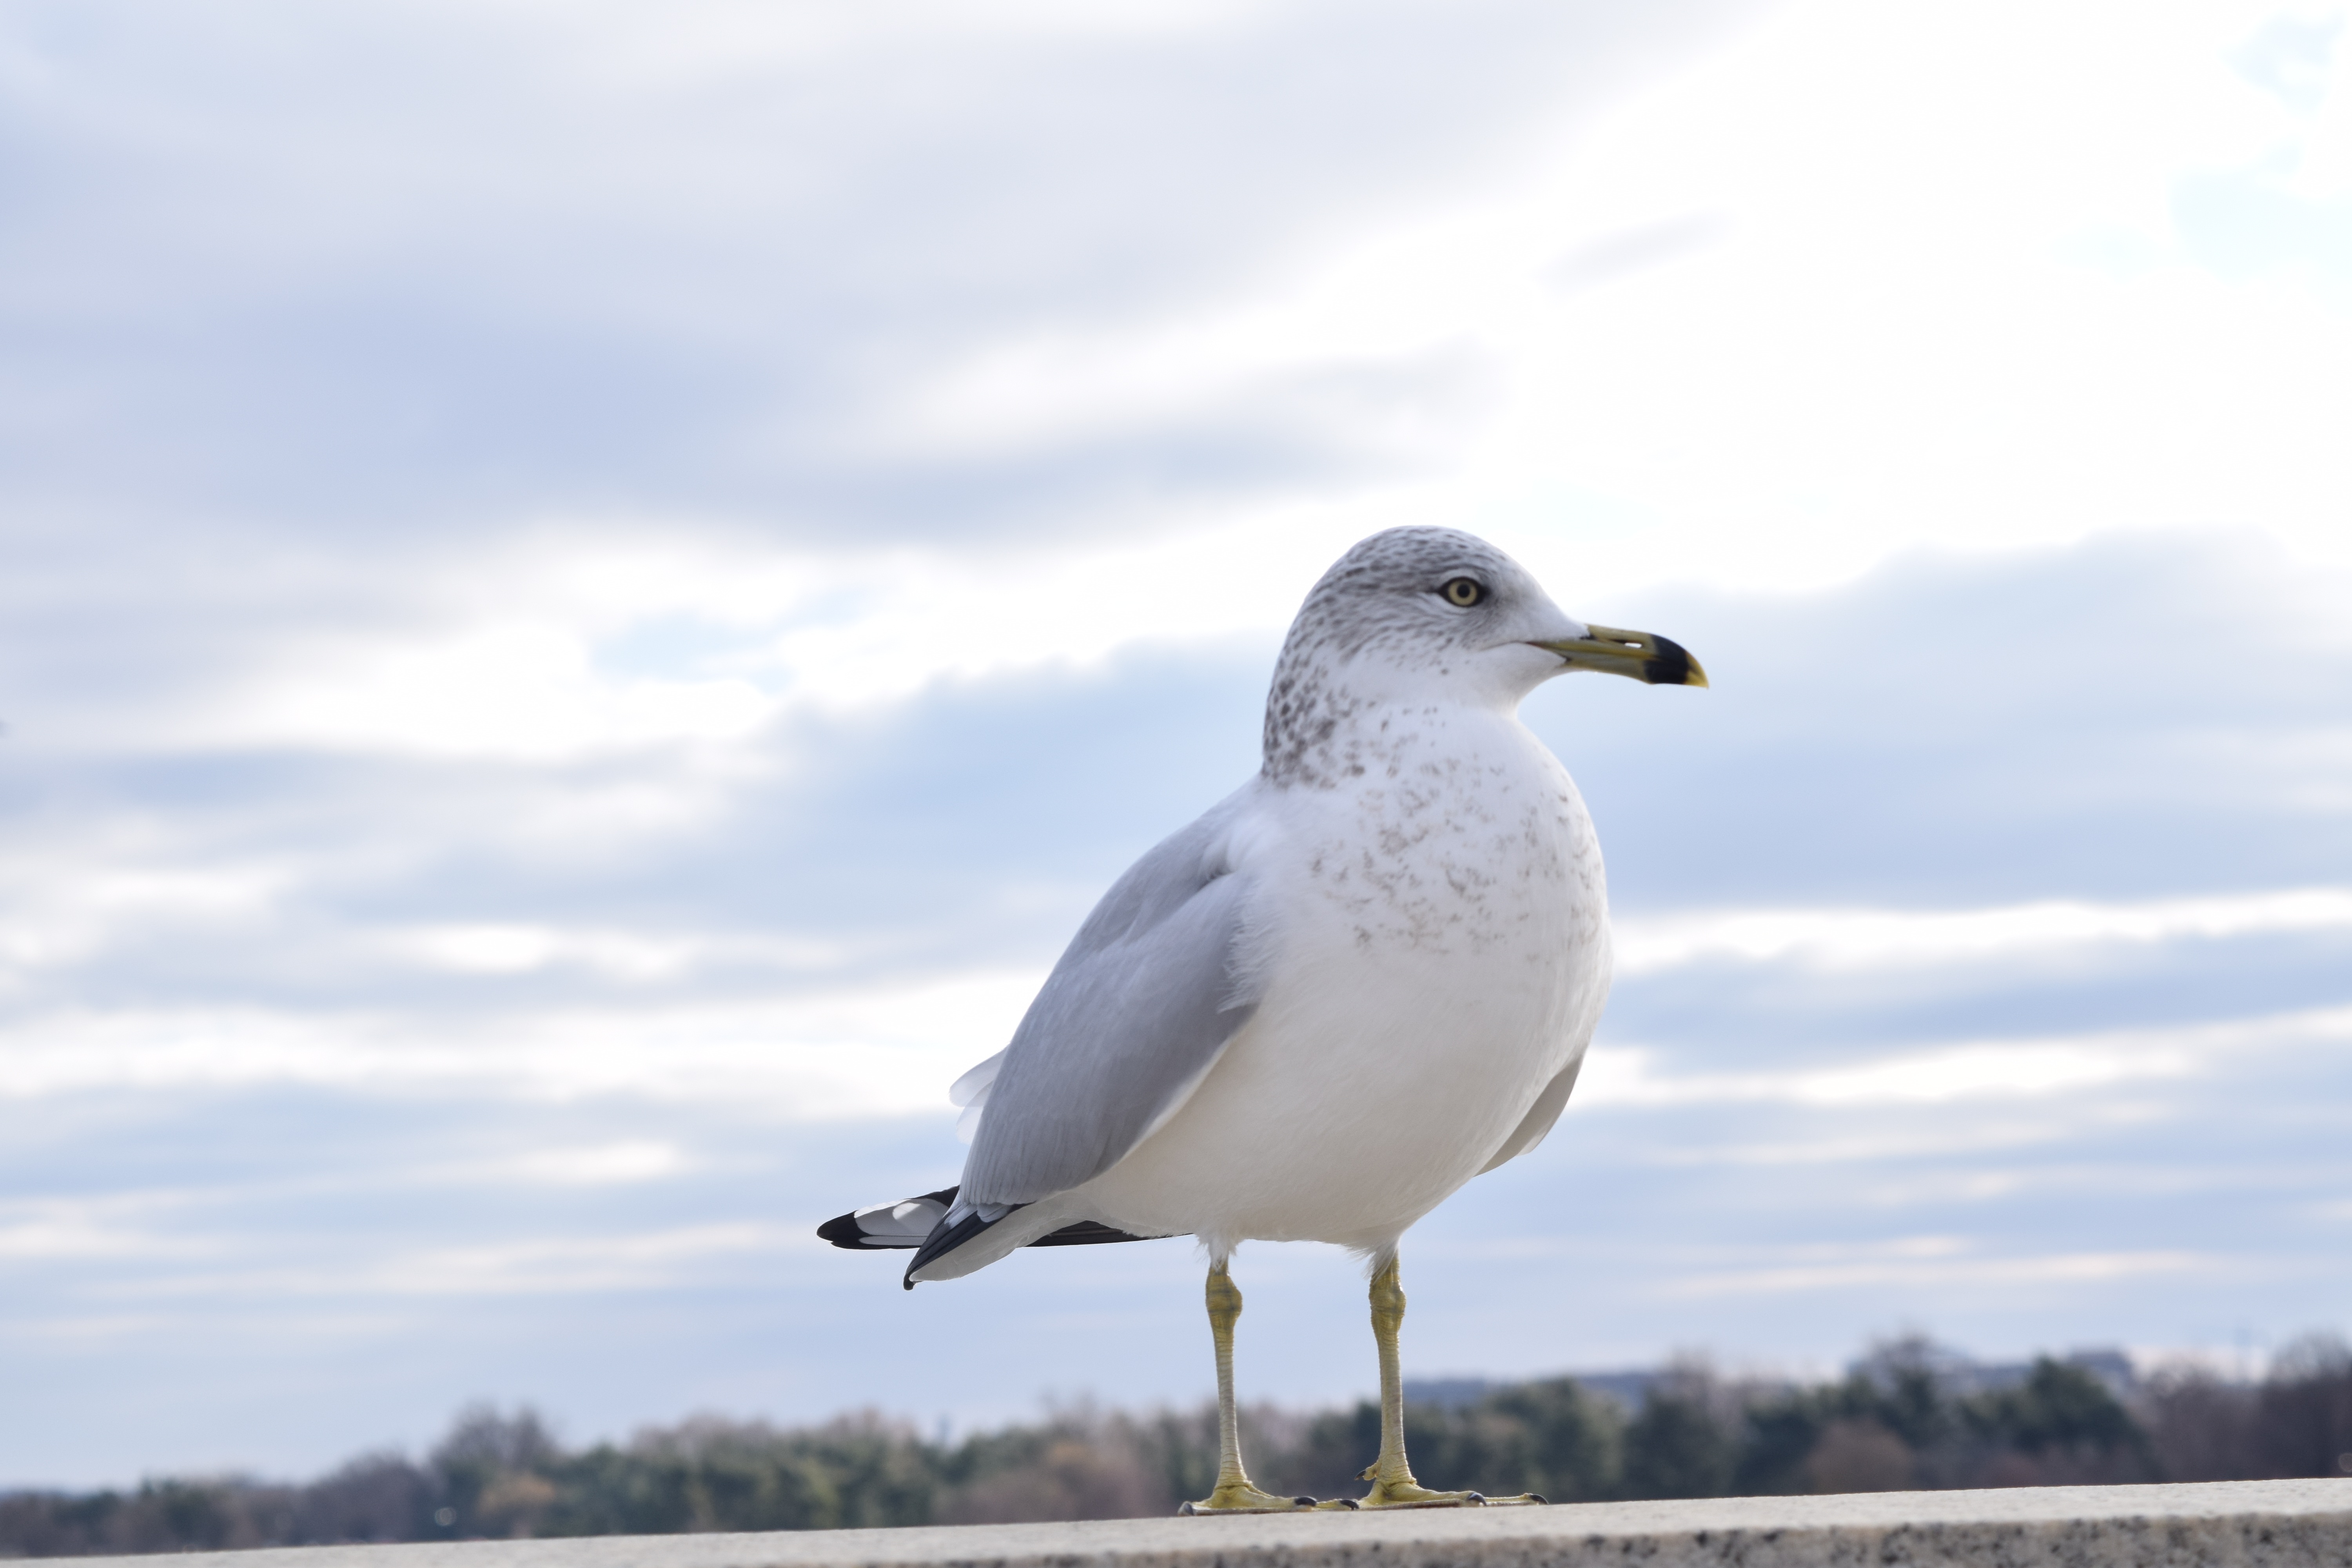
nature, bird, animal, seabird, wildlife, wild, gull, beak, natural, fauna, blue sky, vertebrate, shorebird, charadriiformes, european herring gull